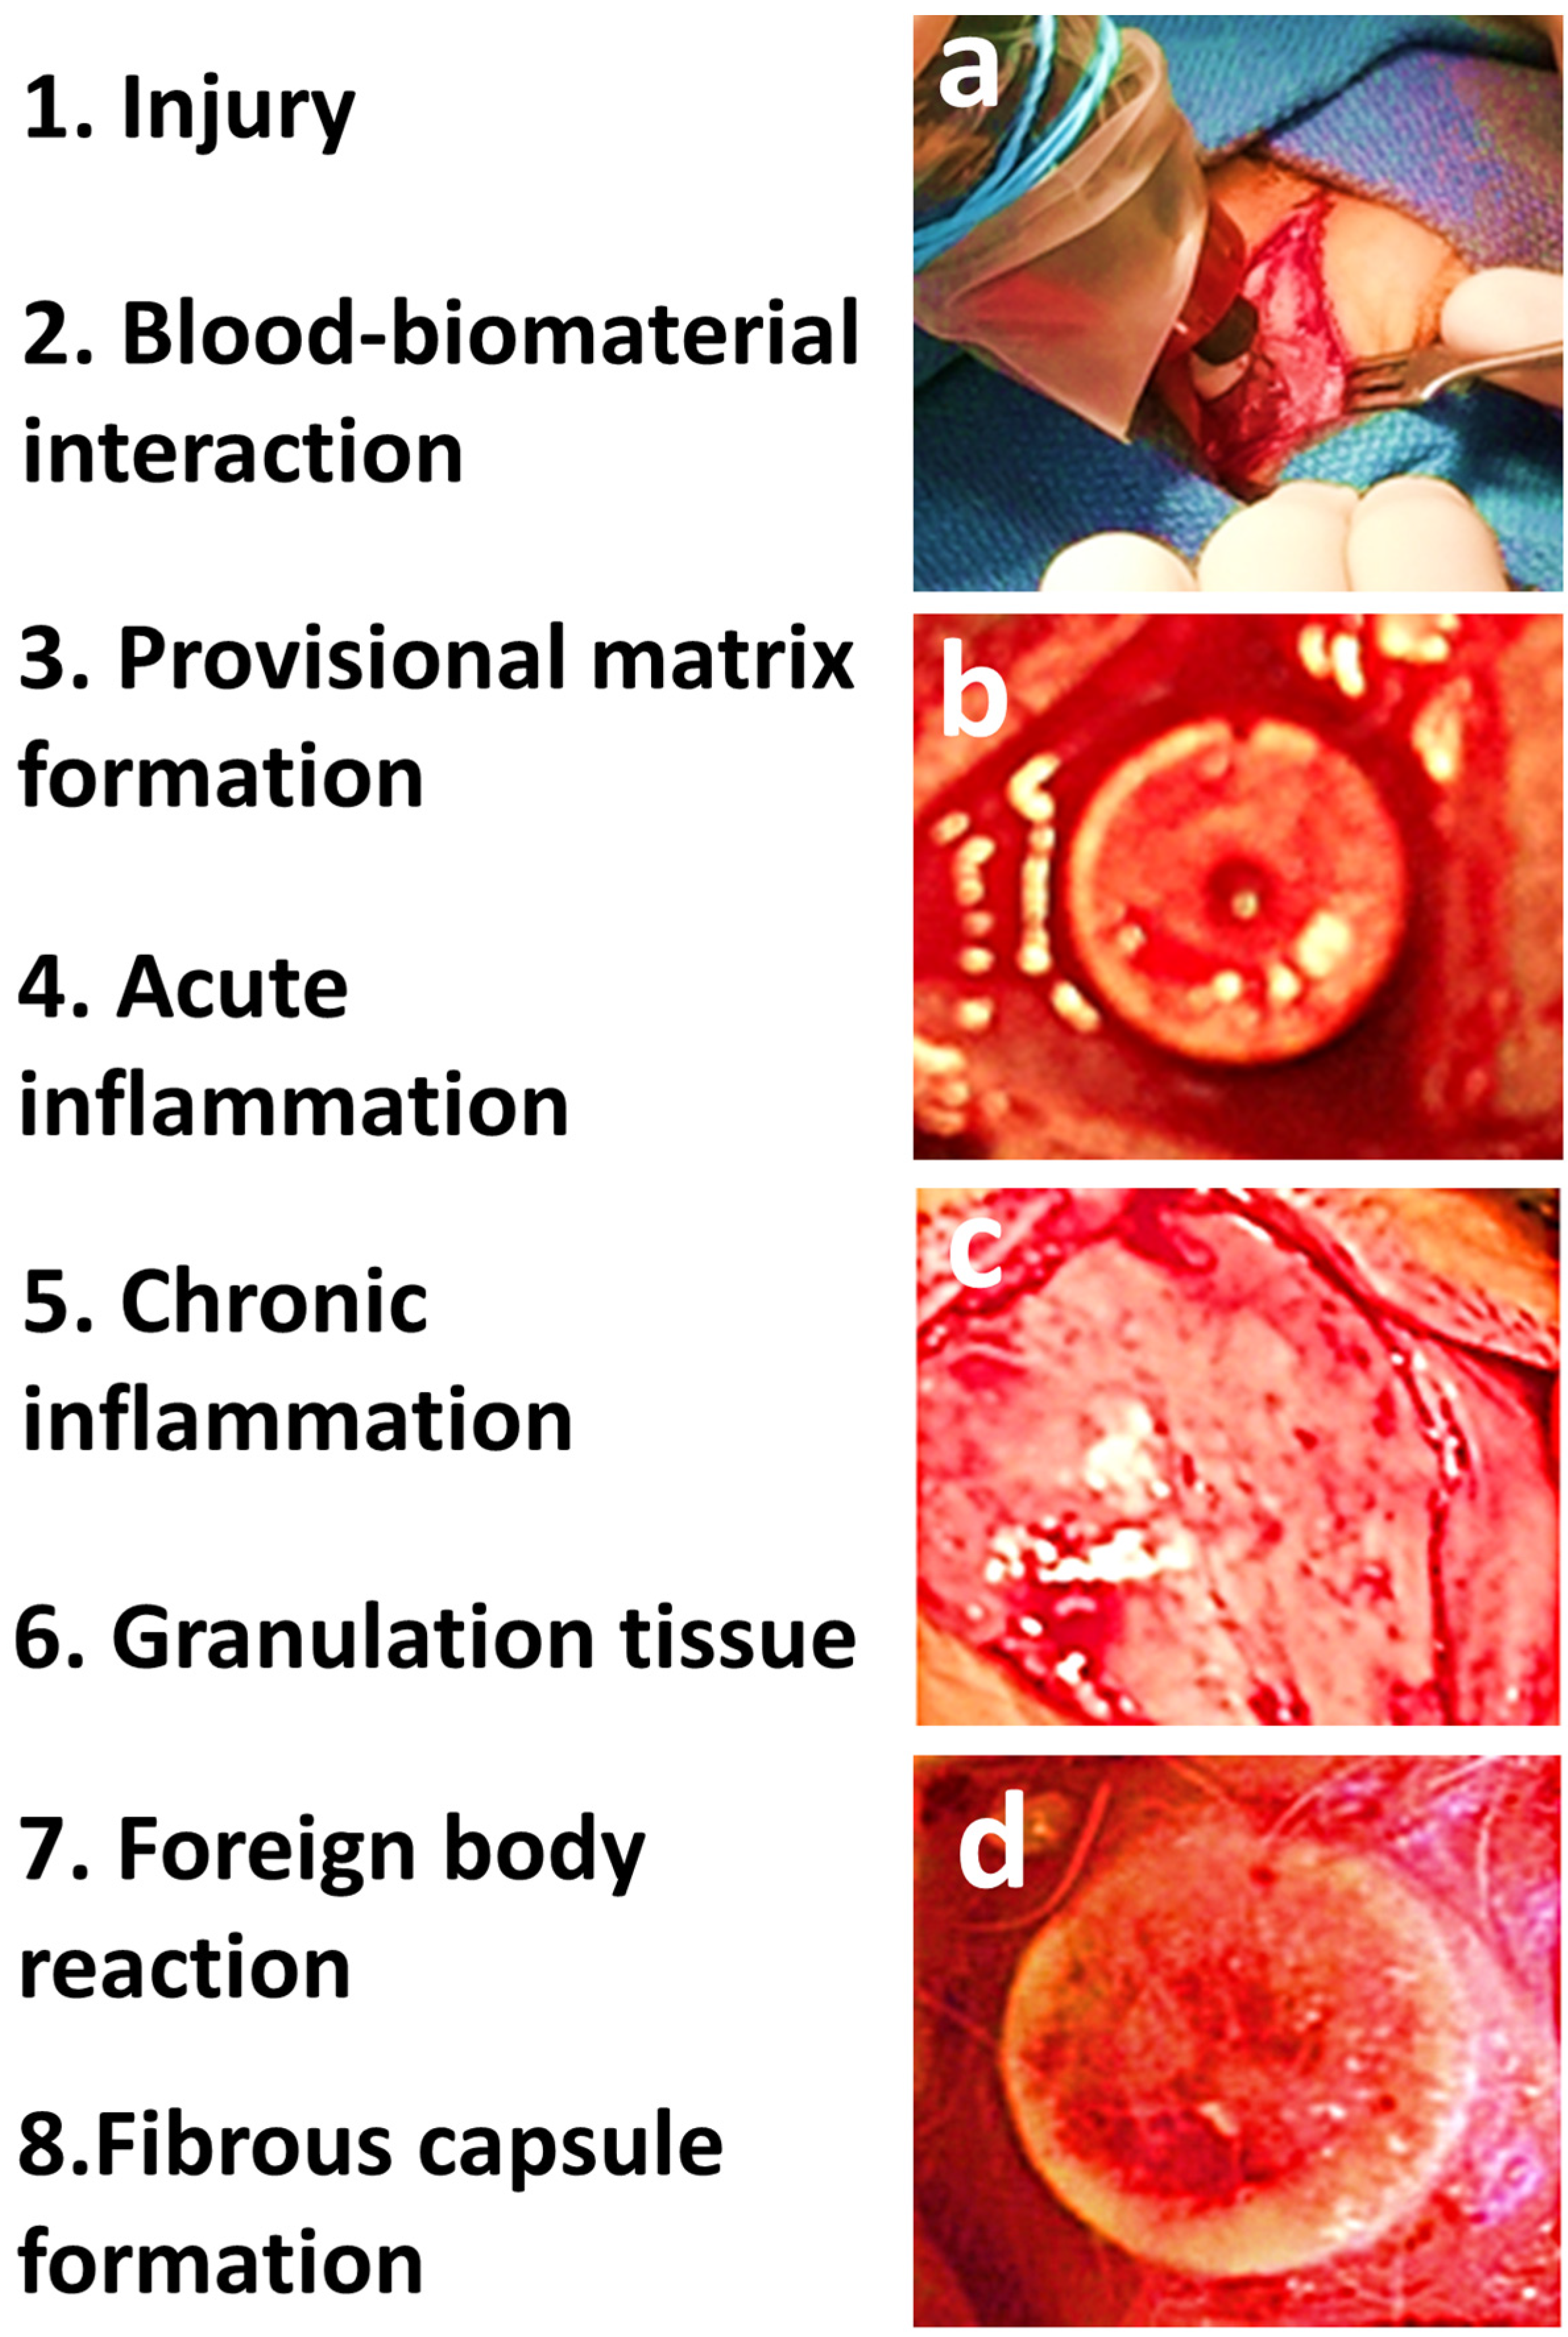
Sequence of host reactions upon implantation of biomaterial device.
Specialty: biomedical engineering / devices
Image credit: Zeeshan Sheikh, Patricia J. Brooks, Oriyah Barzilay, Noah Fine, and Michael Glogauer